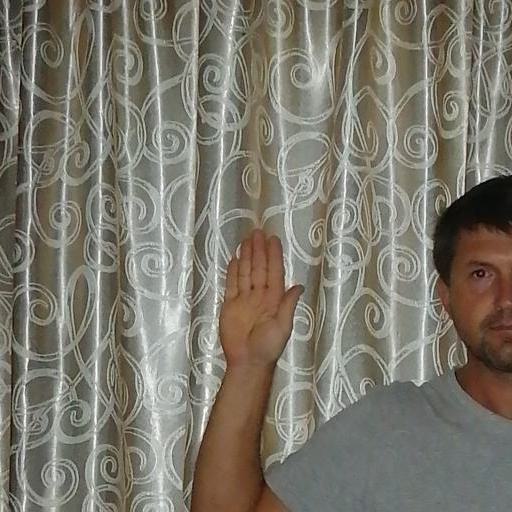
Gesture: stop